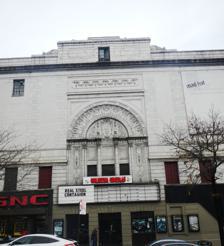
Building: Coliseum Theatre (Washington Heights)
Country: United States of America
Year built: 1920
Theater in New York City (1920–2020) Coliseum Theatre B.S. Moss' Coliseum Theatre New Coliseum Theatre Coliseum Cinemas Coliseum Theatre in 2013 Address 4260 Broadway New York City United States Coordinates 40°51′02″N 73°56′07″W / 40.850451°N 73.935275°W / 40.850451; -73.935275 Owner The Greater New York Vaudeville Theatre Corp Type Theatre Capacity 3,500 Current use Demolished Construction Opened September 30, 1920 Closed 2011 Demolished 2020 Years active 1920–2002 2004-2011 Architect Eugene De Rosa Percival Raymond Pereira Builder Fleischmann Construction The Coliseum Theatre was a cultural and performing arts center located at 4260 Broadway between West 181st and 182nd Streets in the Washington Heights neighborhood of Manhattan in New York City . It was  full-block building, bounded on the east by Bennett Avenue. The Coliseum Theatre occupied the site of the Blue Bell Tavern, which stood from 1720 to 1915. Built in 1920 as B.S. Moss' Coliseum Theatre, the venue was originally a movie palace designed by architect Eugene De Rosa . Marble interiors were done by Voska, Foelsch, & Sidlo Inc, terra cotta by New York Architectural Terra-Cotta Company , ornamental plastering by Architectural Plastering Company, Inc., Peter Clark installed the rigging system, windows supplied by S. H. Pomeroy Company, Inc., Sexauer & Lemke Inc. installed the ornamental iron work, draperies and wall coverings by Louis Kuhn Studio, mirrors & console tables by Nonnenbacher & Co, and the pipe organ was installed by M. P. Moller . The Coliseum was launched by Bow Tie Cinemas before being taken over by RKO Pictures . It housed many vaudeville acts, including The Marx Brothers , W.C. Fields , Eddie Cantor , Uncle Don’s Kiddie Show, and Gertrude Berg . During the 1980s, a local arts group wanted to rejuvenate the Coliseum as a community arts center, and put on a fundraiser benefit performance Salute to Ol' Vaudeville . It also was the site of the Dominican Film Festival and Children's Film Festival before closing. In 2011, the building was denied landmark status, and a shopping mall was slated to be opened after demolition. The theater was demolished in 2020. Gallery Gallery References